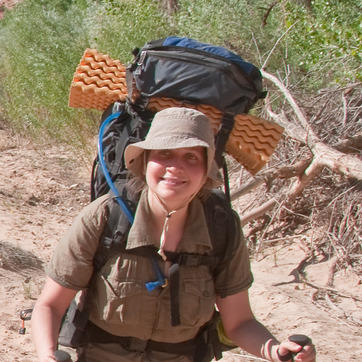
Material: skin